2009 Green Bay Packers season

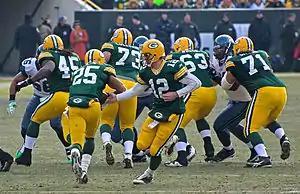
Aaron Rodgers handing the ball off to Ryan Grant in their December 27, 2009 game.

After finishing the 2008 season with a 6–10 record, the Packers held the 9th selection in the 2009 NFL draft. With the pick they selected nose tackle B. J. Raji of Boston College. After selecting Raji, they then traded picks 2–41, 3–73 and 3–83 to the New England Patriots for picks 1–26 and 5–162. With pick 1–26, the Packers selected outside linebacker Clay Matthews of USC. After the rest of the first day of the draft had passed in which the Packers held no selections, the Packers started the second day of the draft by selecting guard T. J. Lang of Eastern Michigan with pick 4–109. In the following round the selected FB Quinn Johnson of LSU with pick 5–145 and OT Jamon Meredith of South Carolina with pick 5–162. In the sixth round they selected DE Jarius Wynn of Georgia with pick 6–182 and CB Brandon Underwood of Cincinnati with pick 6–187. With their final pick of the draft they selected LB Brad Jones of Colorado with pick 7–218.